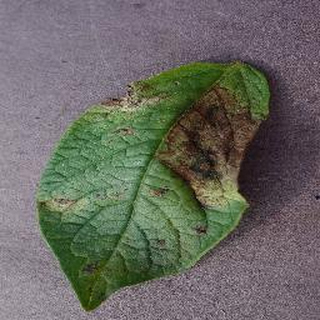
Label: potato_late_blight